Asbury Park, New Jersey

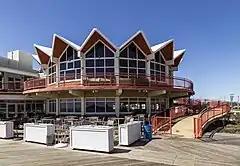
Former Howard Johnson's renovated and reopened in summer 2007 as Salt Water Beach Cafe on the boardwalk in Asbury Park.

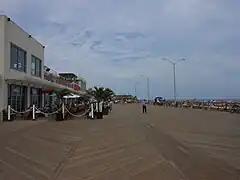
Asbury Park Boardwalk in August 2013. Repairs to the boardwalk were completed in May 2014.

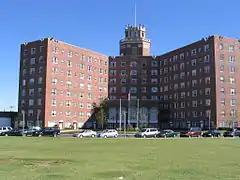
Berkeley Hotel, 2007

In the 1920s, Paramount Theatre and Convention Hall complex, the Casino Arena and Carousel House, and two red-brick pavilions were built in the Asbury Boardwalk area. Beaux Arts architect Warren Whitney of New York was the designer. He had also been hired to design the Berkeley-Carteret Hotel located diagonally across from the theater and hall. At the same time, Asbury Park High School was constructed, overlooking Deal Lake.